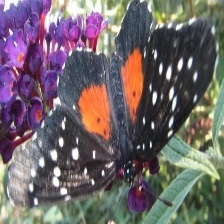
Species: CRIMSON PATCH